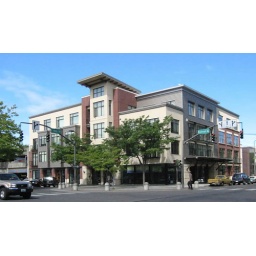
A cute mixed-use building in downtown Bellingham, Washington